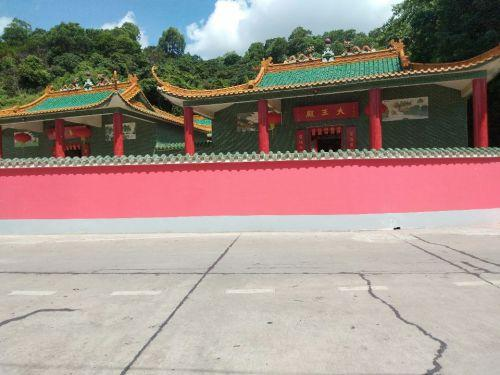
地标名称：崖口集益寺庙